Taylor diagram

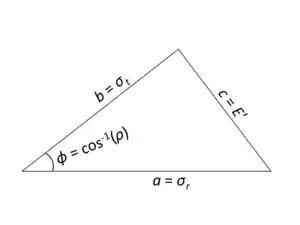
Fig. 2: Geometrical relationship between statistics plotted on Taylor diagrams according to the law of cosines.

The standard deviation of the observed field formula_6 is side "a", the standard deviation of the test field formula_7 is side "b", the centered RMS difference (centered RMS difference is the mean-removed RMS difference, and is equivalent to the standard deviation of the model errors) between the two fields ("E"′) is side "c", and the cosine of the angle between sides "a" and "b" is the correlation coefficient ("ρ").